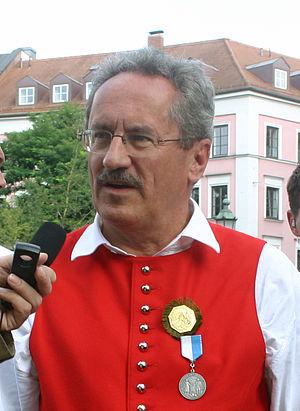
Christian Ude est un homme politique allemand membre du SPD, et maire de Munich entre 1993 et 2014.
Les élections régionales de 2013 en Bavière se sont tenues le 15 septembre 2013, afin d'élire les cent quatre-vingt députés de la dix-septième législature du Landtag de Bavière, pour un mandat de cinq ans.